Jeff Yabuki

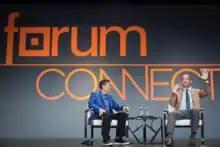
Yabuki interviewing Peyton Manning on stage at a Fiserv event.

In 2005, Yabuki joined Fiserv, a global leader in financial services and payment technologies, where he served as CEO, a member of the board of directors and as chairman beginning in 2019. Fiserv achieved substantial financial and business success under Yabuki’s leadership from 2005-2020, nearly tripling in revenue and delivering a shareholder return of 969%. During this time, Fiserv outperformed the S&P 500 Index and saw double-digit adjusted earnings per share growth every year. The company also saw increased associate engagement in the top quartile of all large employers and was routinely named a Fortune World’s Most Admired Company, including nine of the last ten years of his tenure.